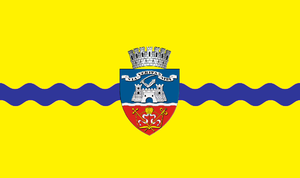
Arad
Arad er en by i det vestlige Rumænien. Byen var indtil 1919 en del af Ungarn. Byen er hovedstad i distriktet Arad af samme navn. Den ligger ved floden Mureş.